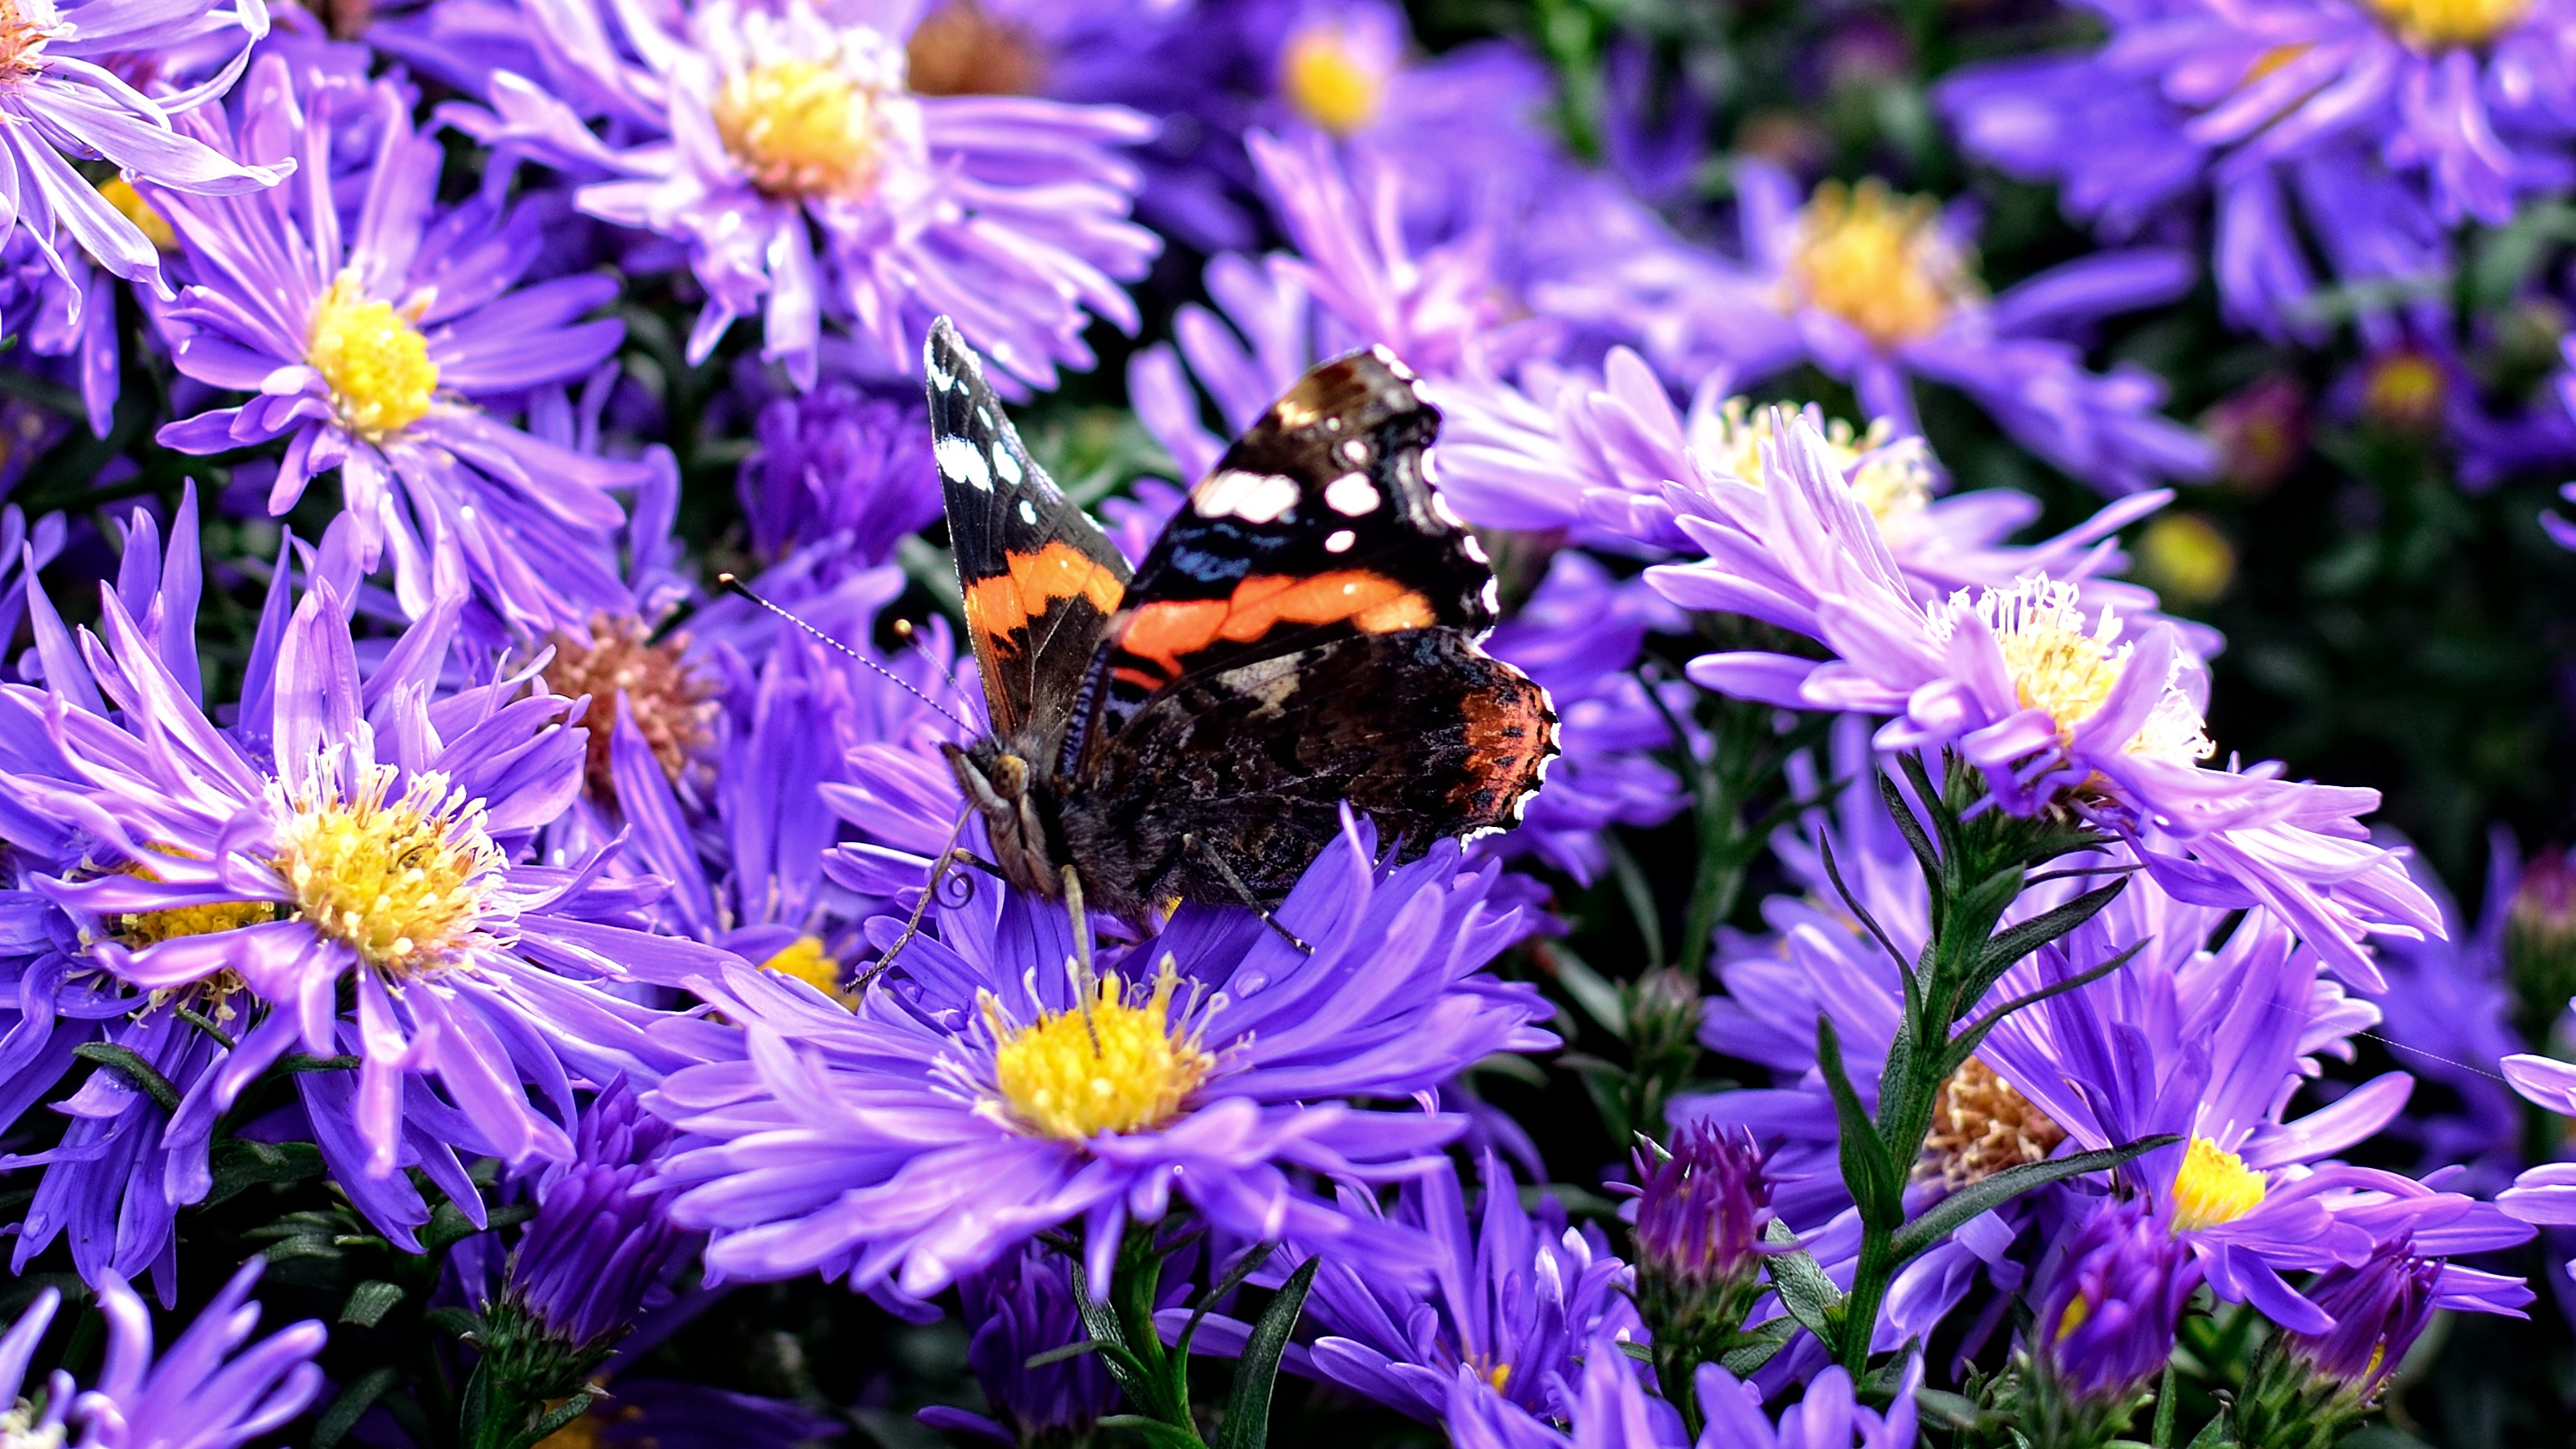
blossom, plant, meadow, flower, purple, bloom, pollen, insect, autumn, butterfly, flora, fauna, invertebrate, wildflower, violet, aster, bee, purple flower, nectar, admiral, composites, macro photography, asters, herbstastern, flowering plant, honey bee, daisy family, edelfalter, vanessa atalanta, aster dumosus, land plant, membrane winged insect